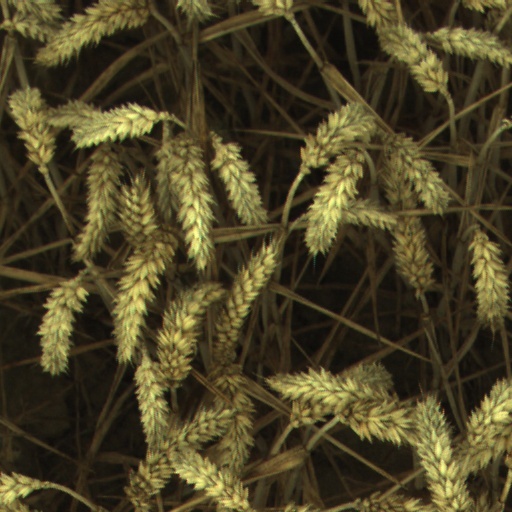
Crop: wheat